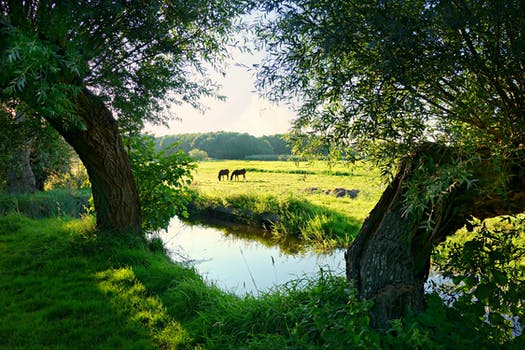
Label: No Watermark